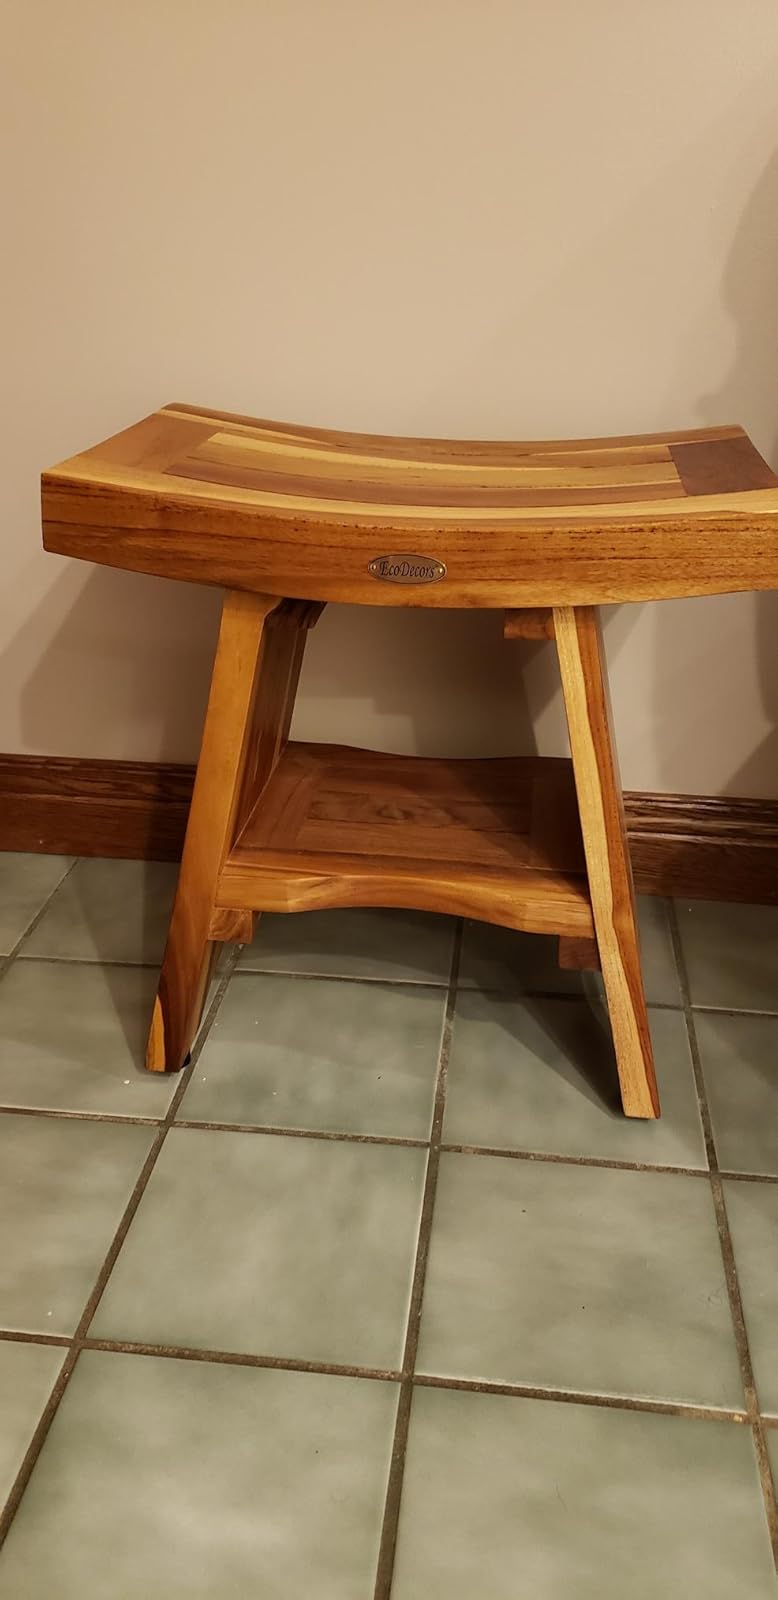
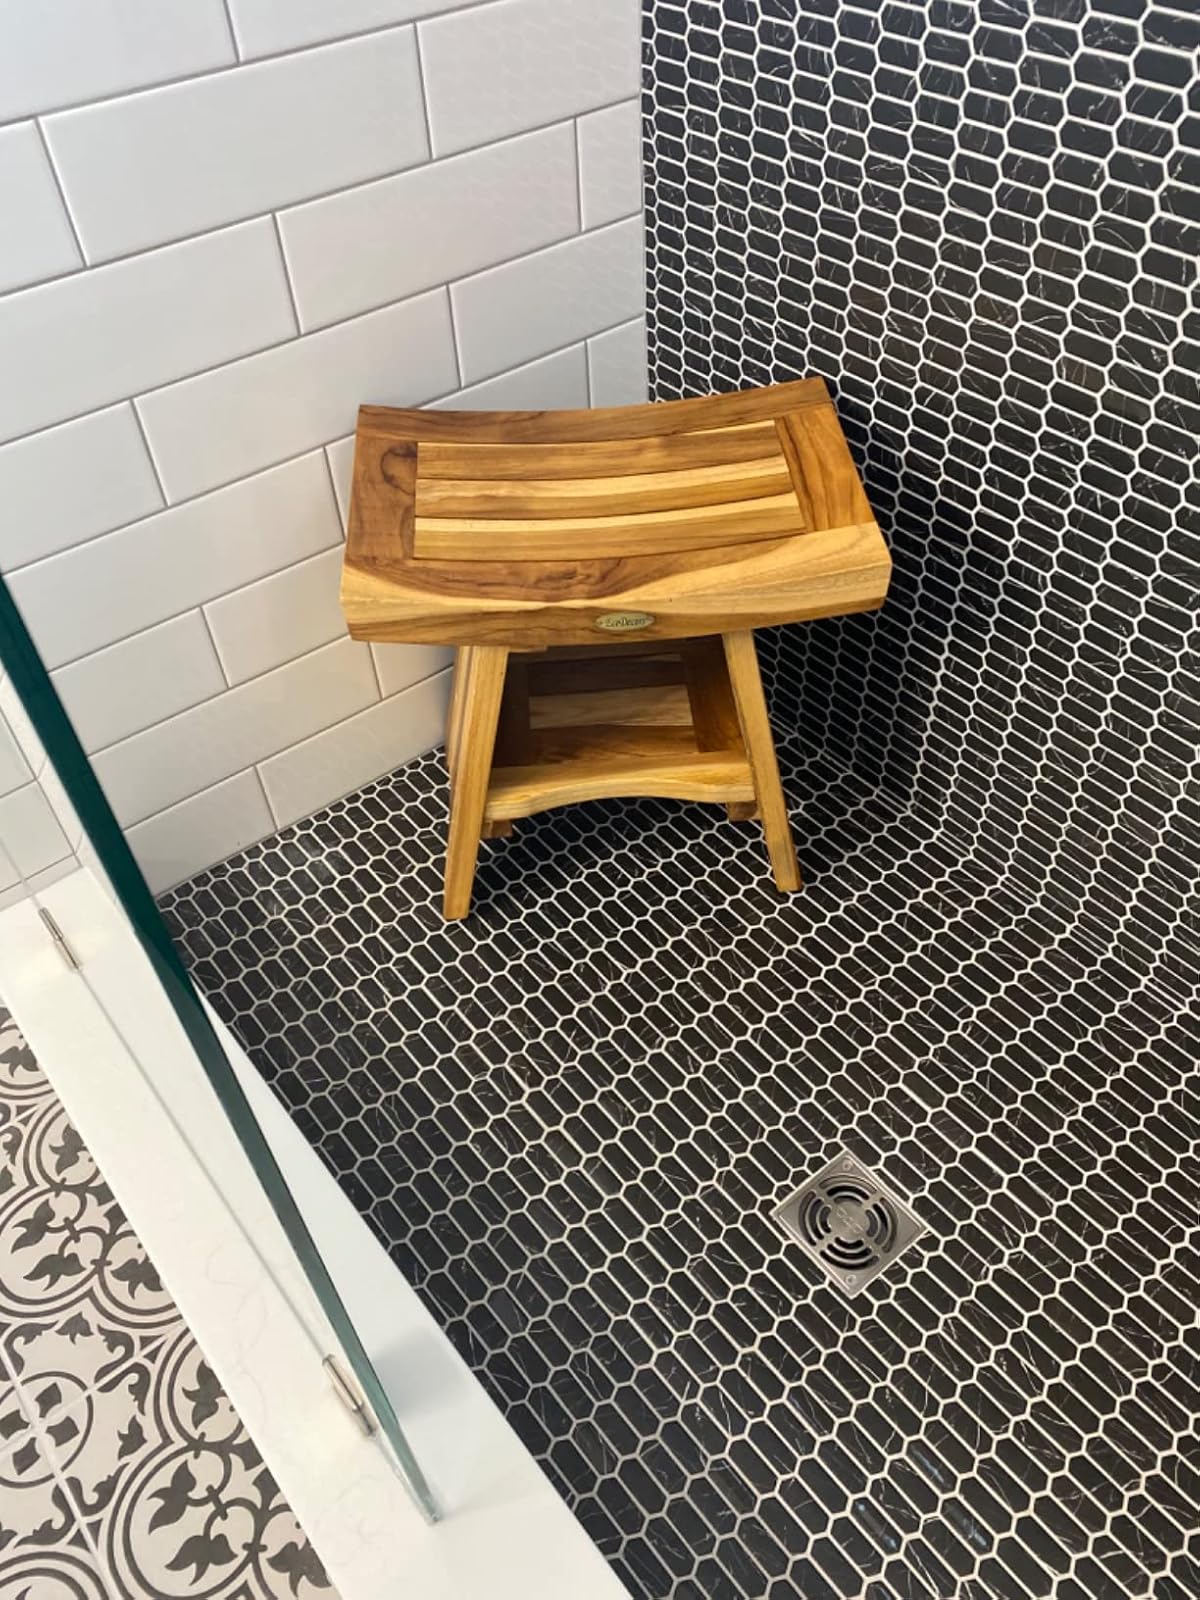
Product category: stool
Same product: yes